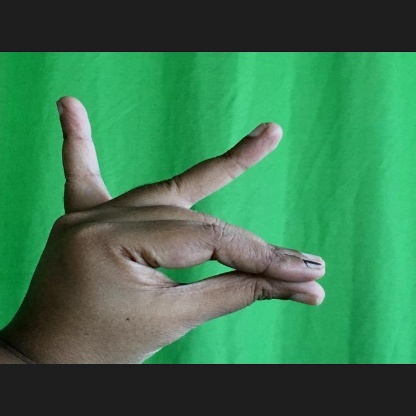
Mudra: Katakamukha